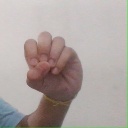
अक्षर: उ